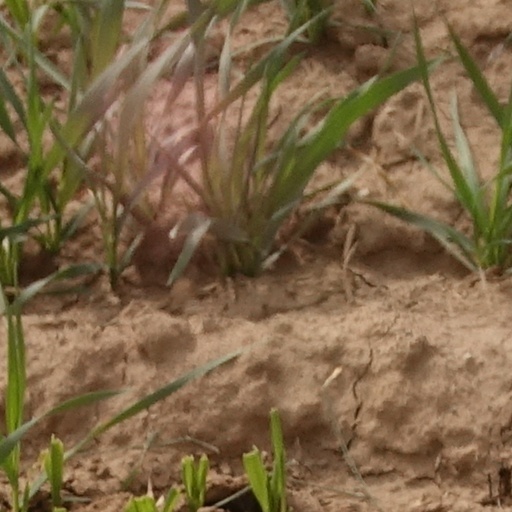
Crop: wheat